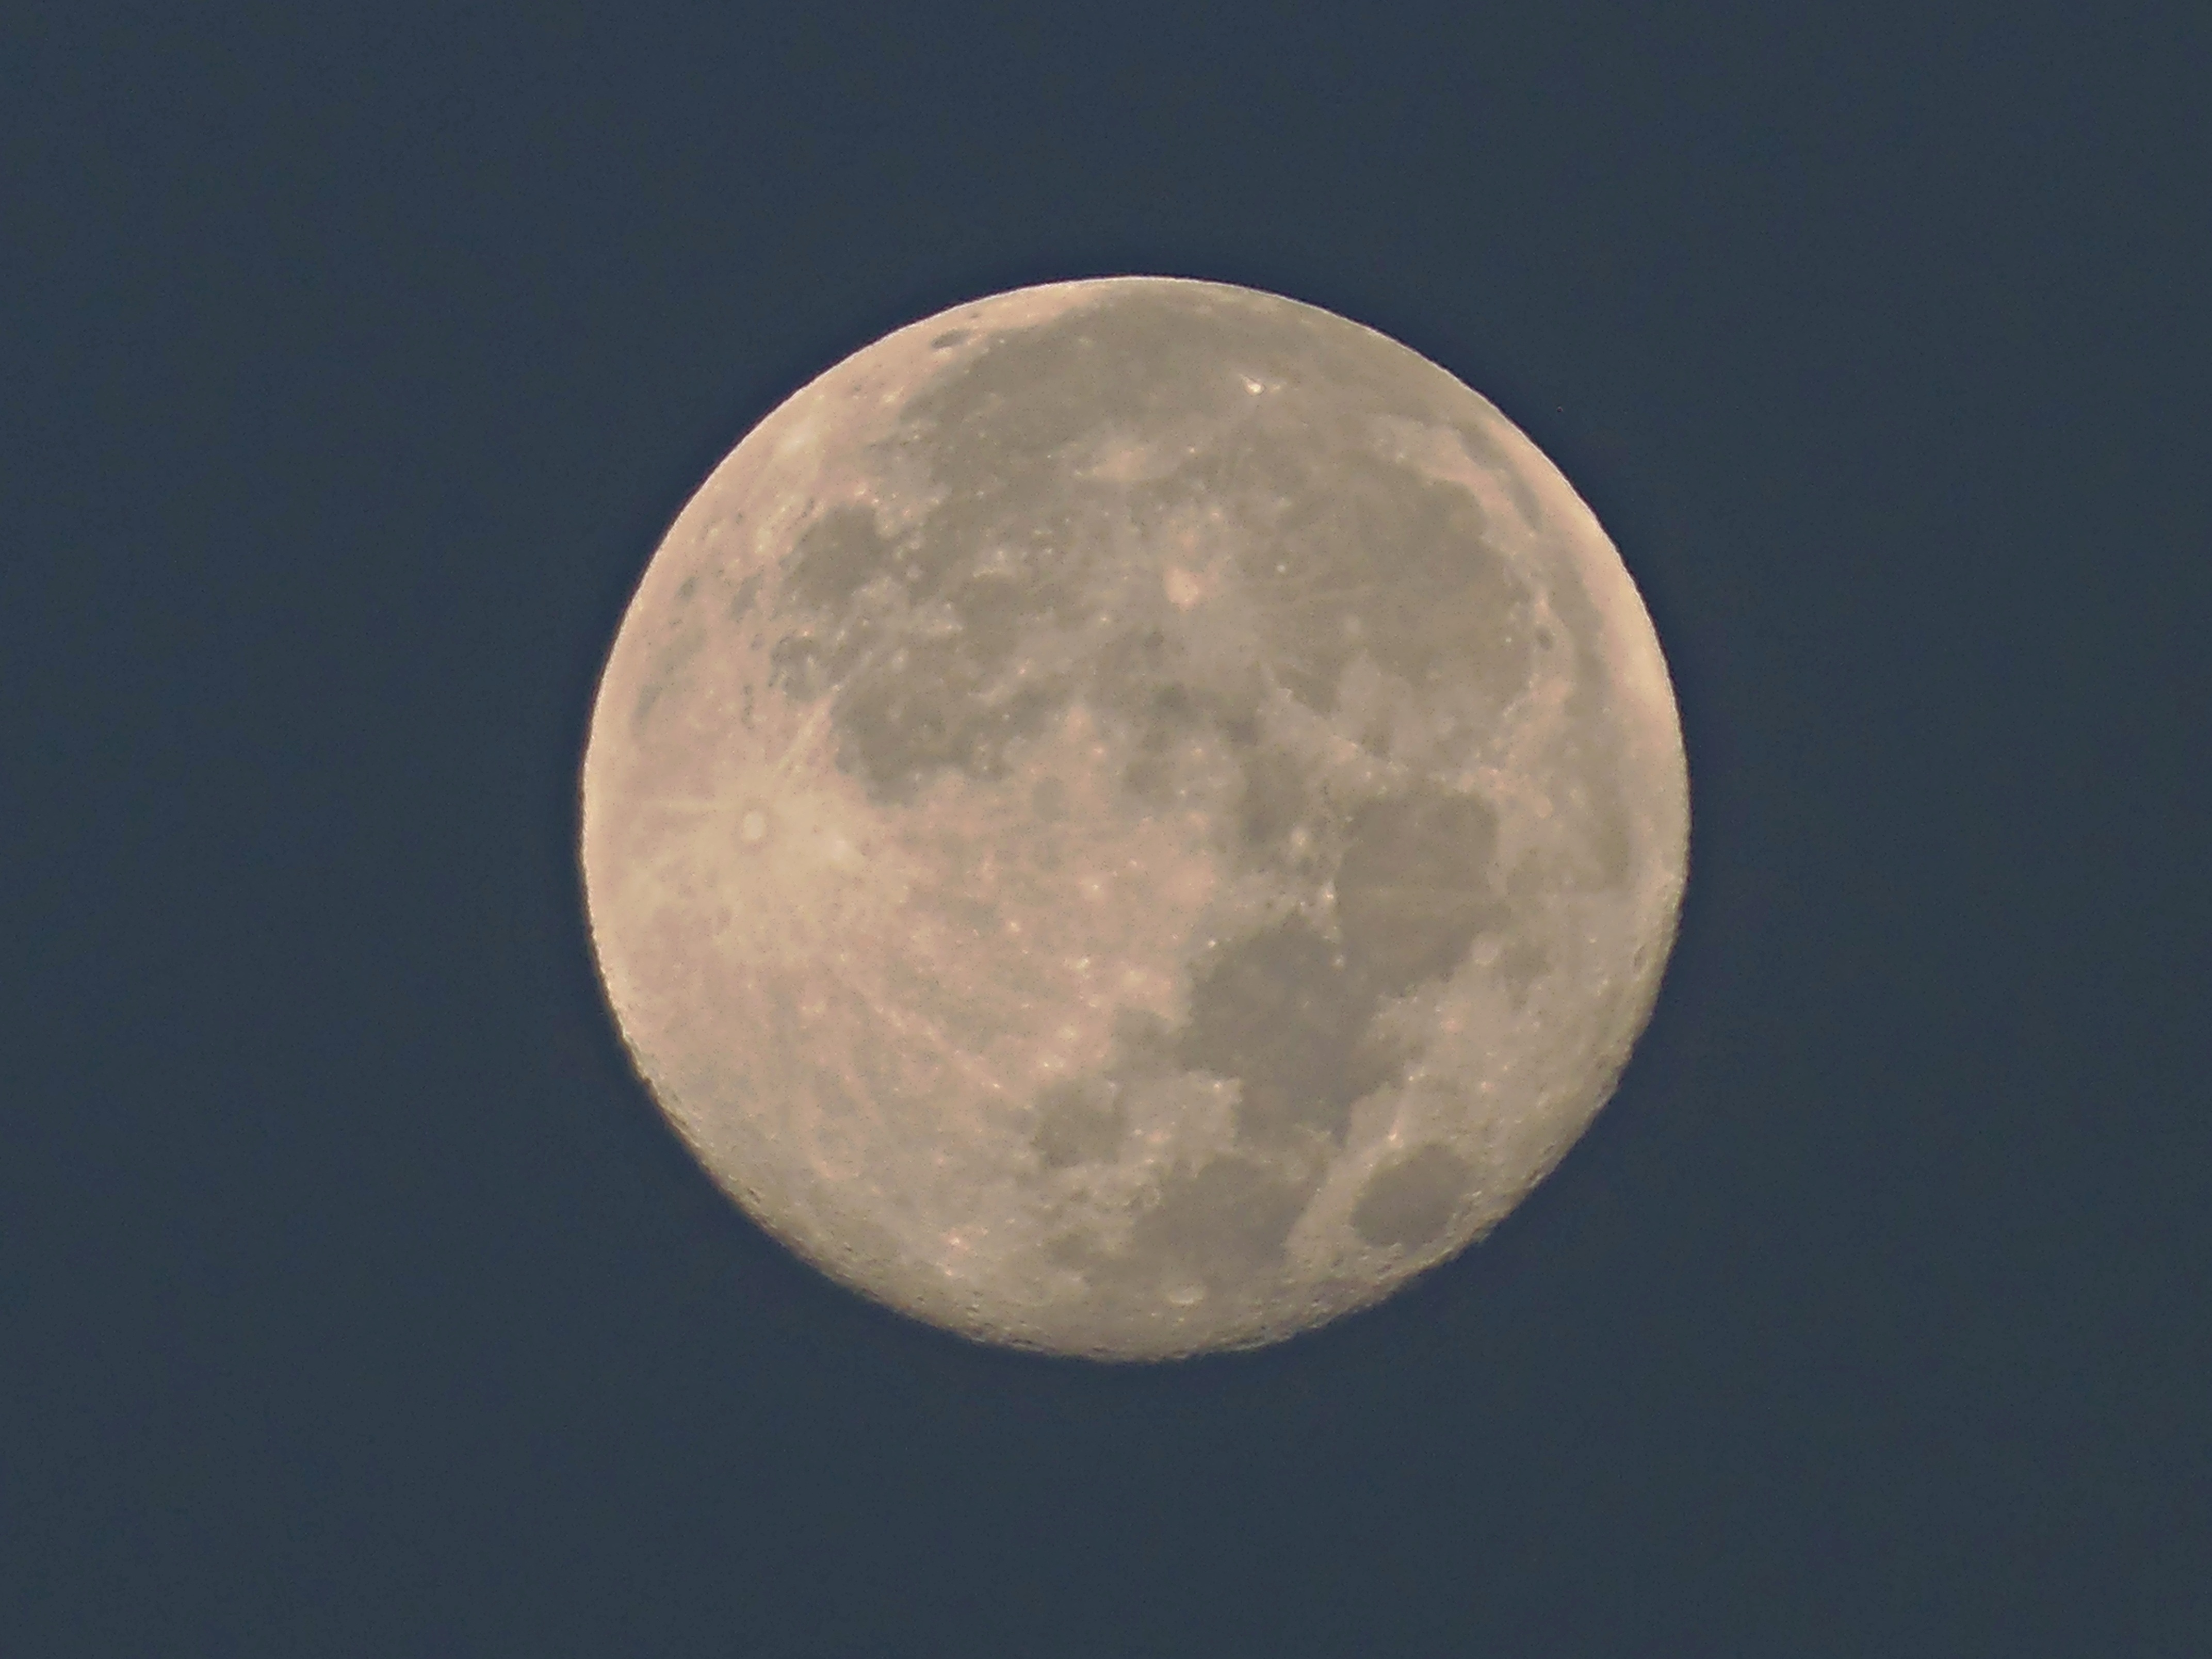
sky, sunset, atmosphere, moon, full moon, circle, astronomy, beautiful, bella, fullness, astronomical object, sky and moon, atmosphere of earth, moon sunset